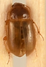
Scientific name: Amara quenseli
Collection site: Onaqui NEON (ONAQ), plot ONAQ_016